Deconsecration

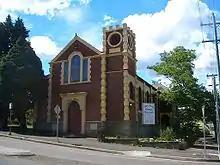
A church building in Katoomba, Australia, converted into a restaurant

Deconsecration, also referred to as decommissioning or "secularization" (a term also used for the external confiscation of church property), is the removal of a religious sanction and blessing from something that had been previously consecrated for spiritual use. This can be of any particular thing, including people or places, that may have been considered holy or blessed in some way in the past.